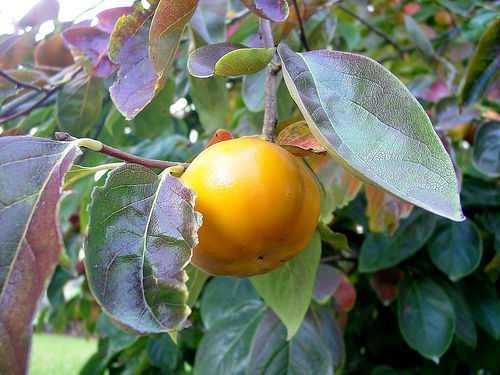
Label: Orange